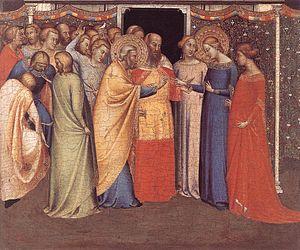
Le Mariage de la Vierge est un épisode de la vie de Marie de Nazareth et un thème de l'iconographie chrétienne. Il n'a jamais fait l'objet d'une commémoration liturgique spécifique.